St Cwyllog's Church, Llangwyllog

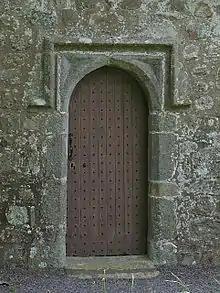
The 15th-century doorway

St Cwyllog's Church is in a rural location in the middle of Anglesey, about north-west of Llangefni, the county town, and a short distance from the small village of Llangwyllog. The village takes its name from the church: the Welsh word "" originally meant "enclosure" and then "church", and "–gwyllog" is a modified form of the saint's name.